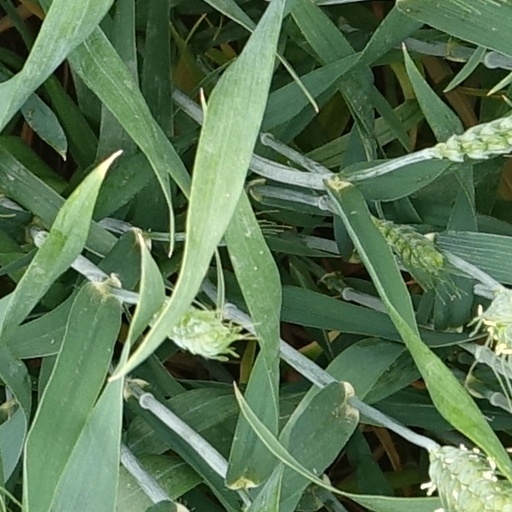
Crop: wheat